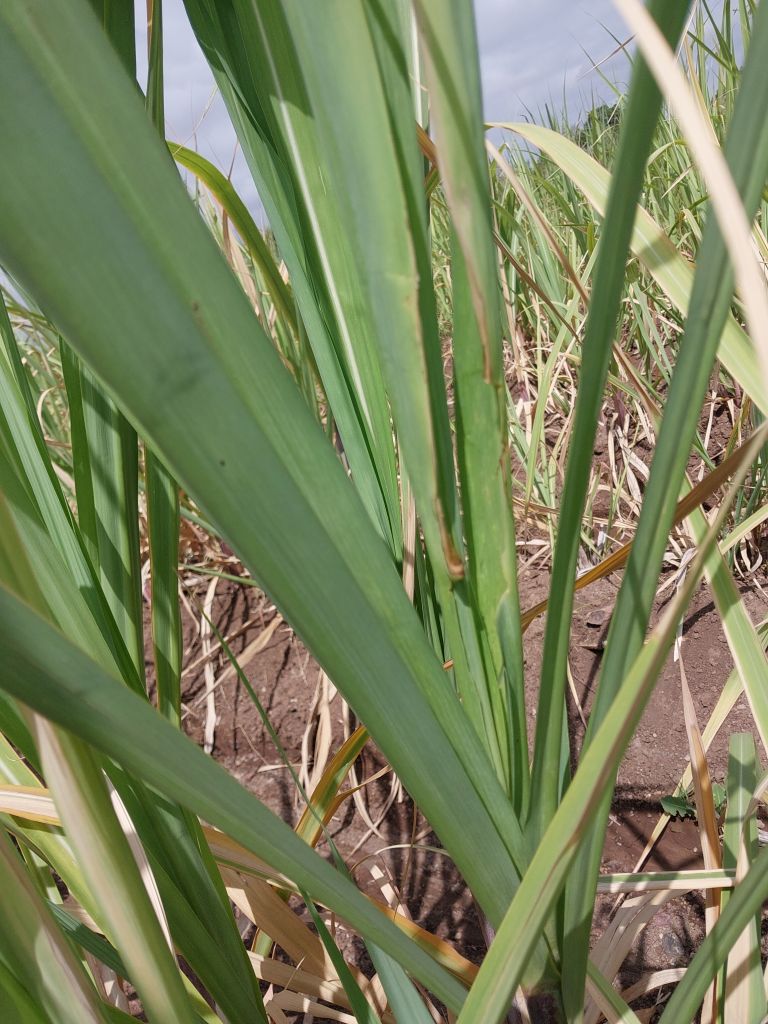
Label: Pokkah Boeng